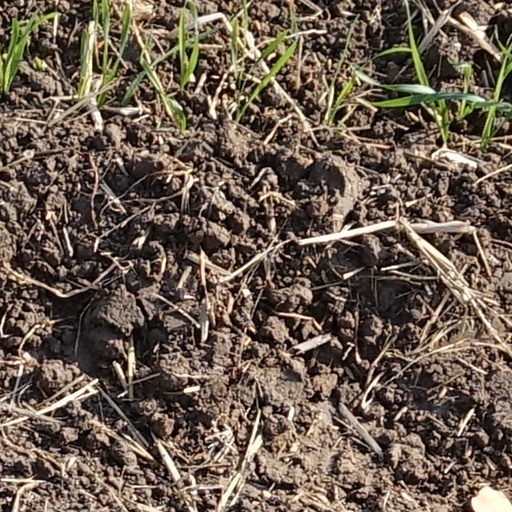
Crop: wheat